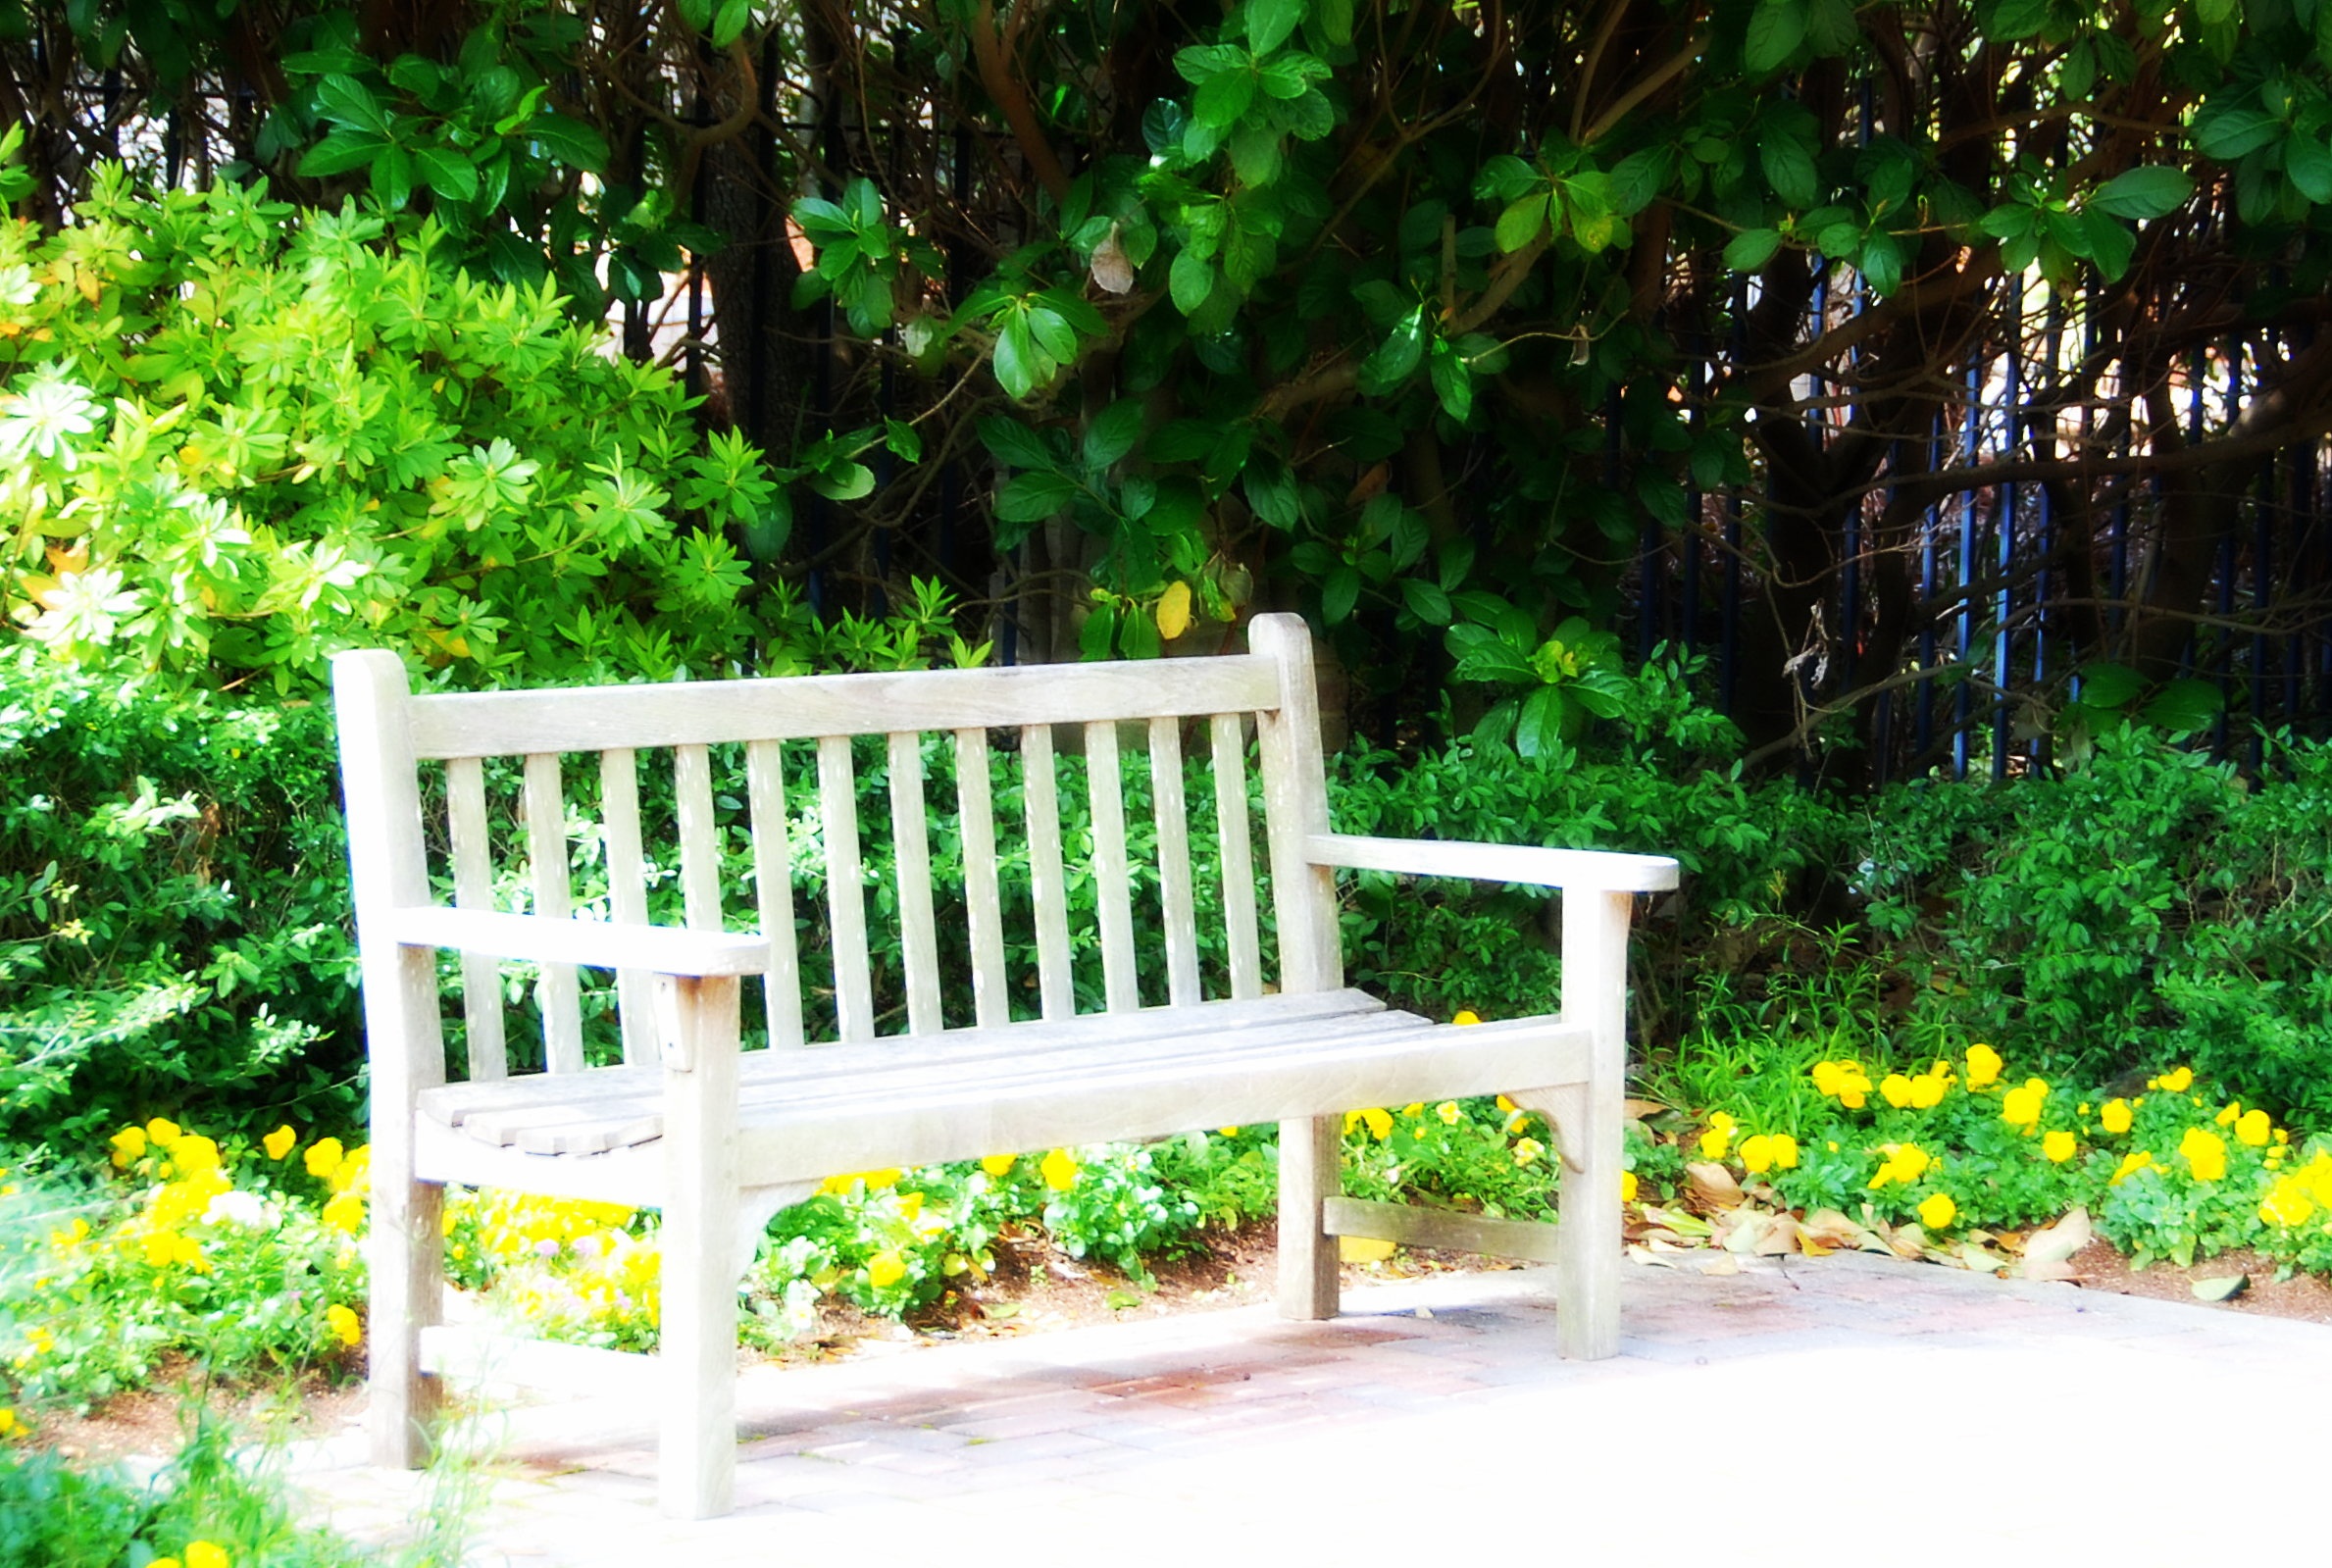
landscape, tree, nature, outdoor, wood, bench, lawn, flower, seat, home, porch, summer, spring, green, relax, tranquil, peaceful, park, backyard, empty, rest, furniture, yellow, garden, leisure, season, flowers, relaxation, gardening, wooden, yard, outdoor structure